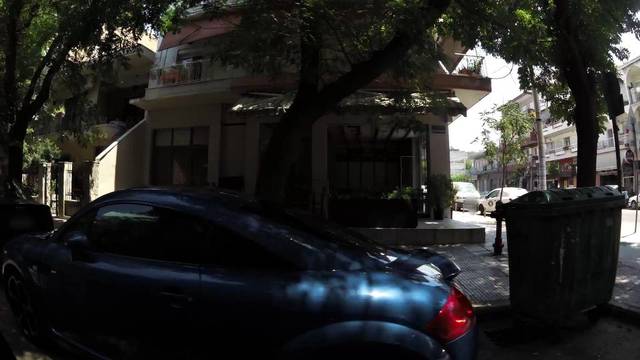
Region: Greece
Coordinates: 40.648, 22.93